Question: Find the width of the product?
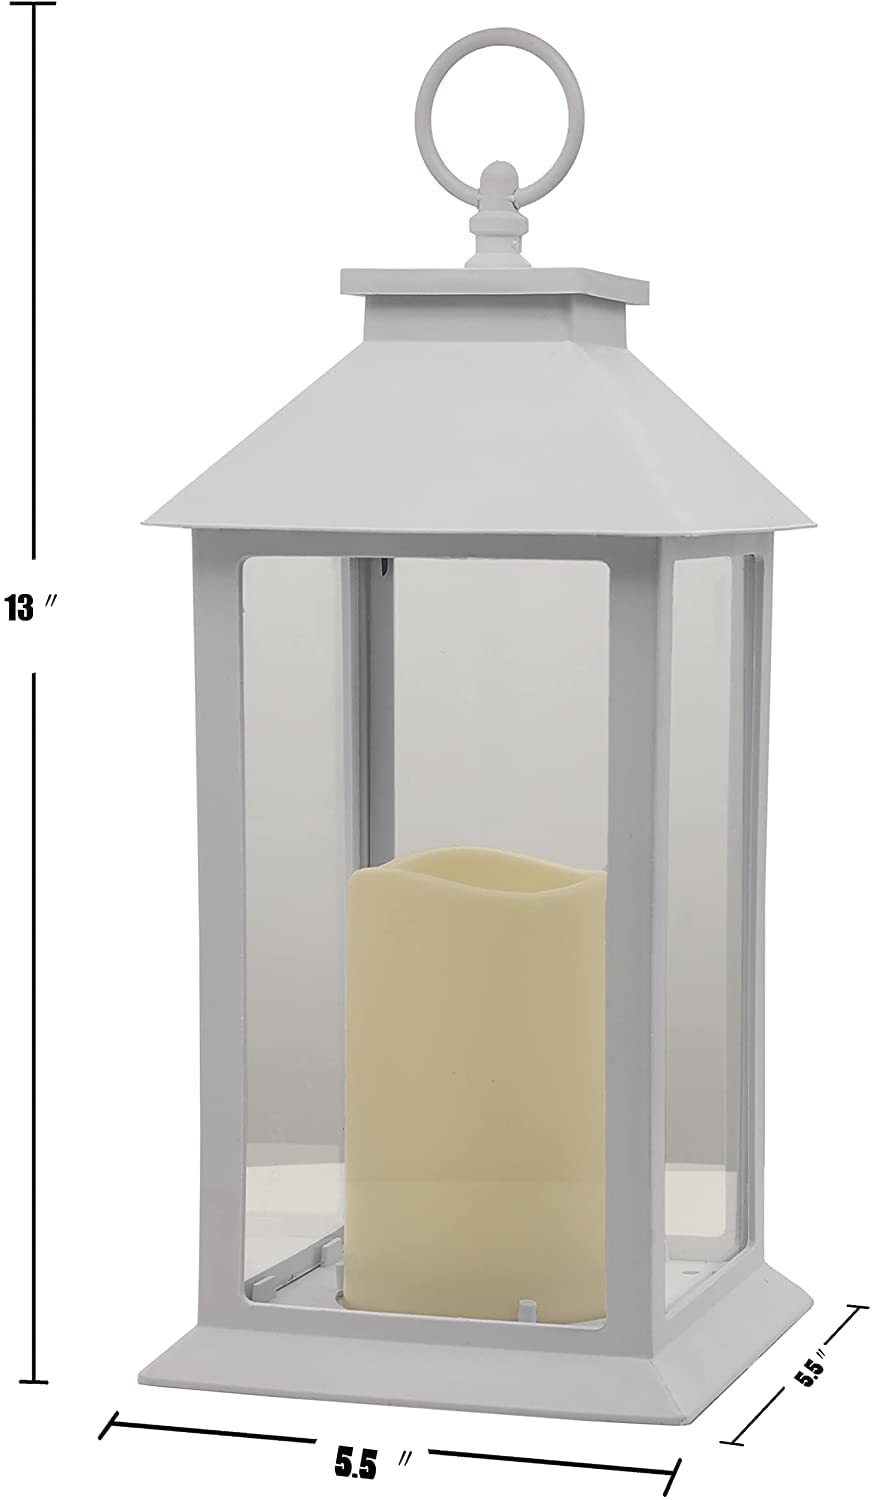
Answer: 5.5 inch